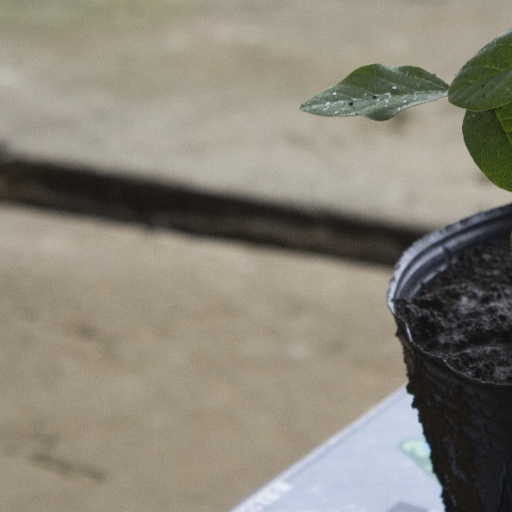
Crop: soybean